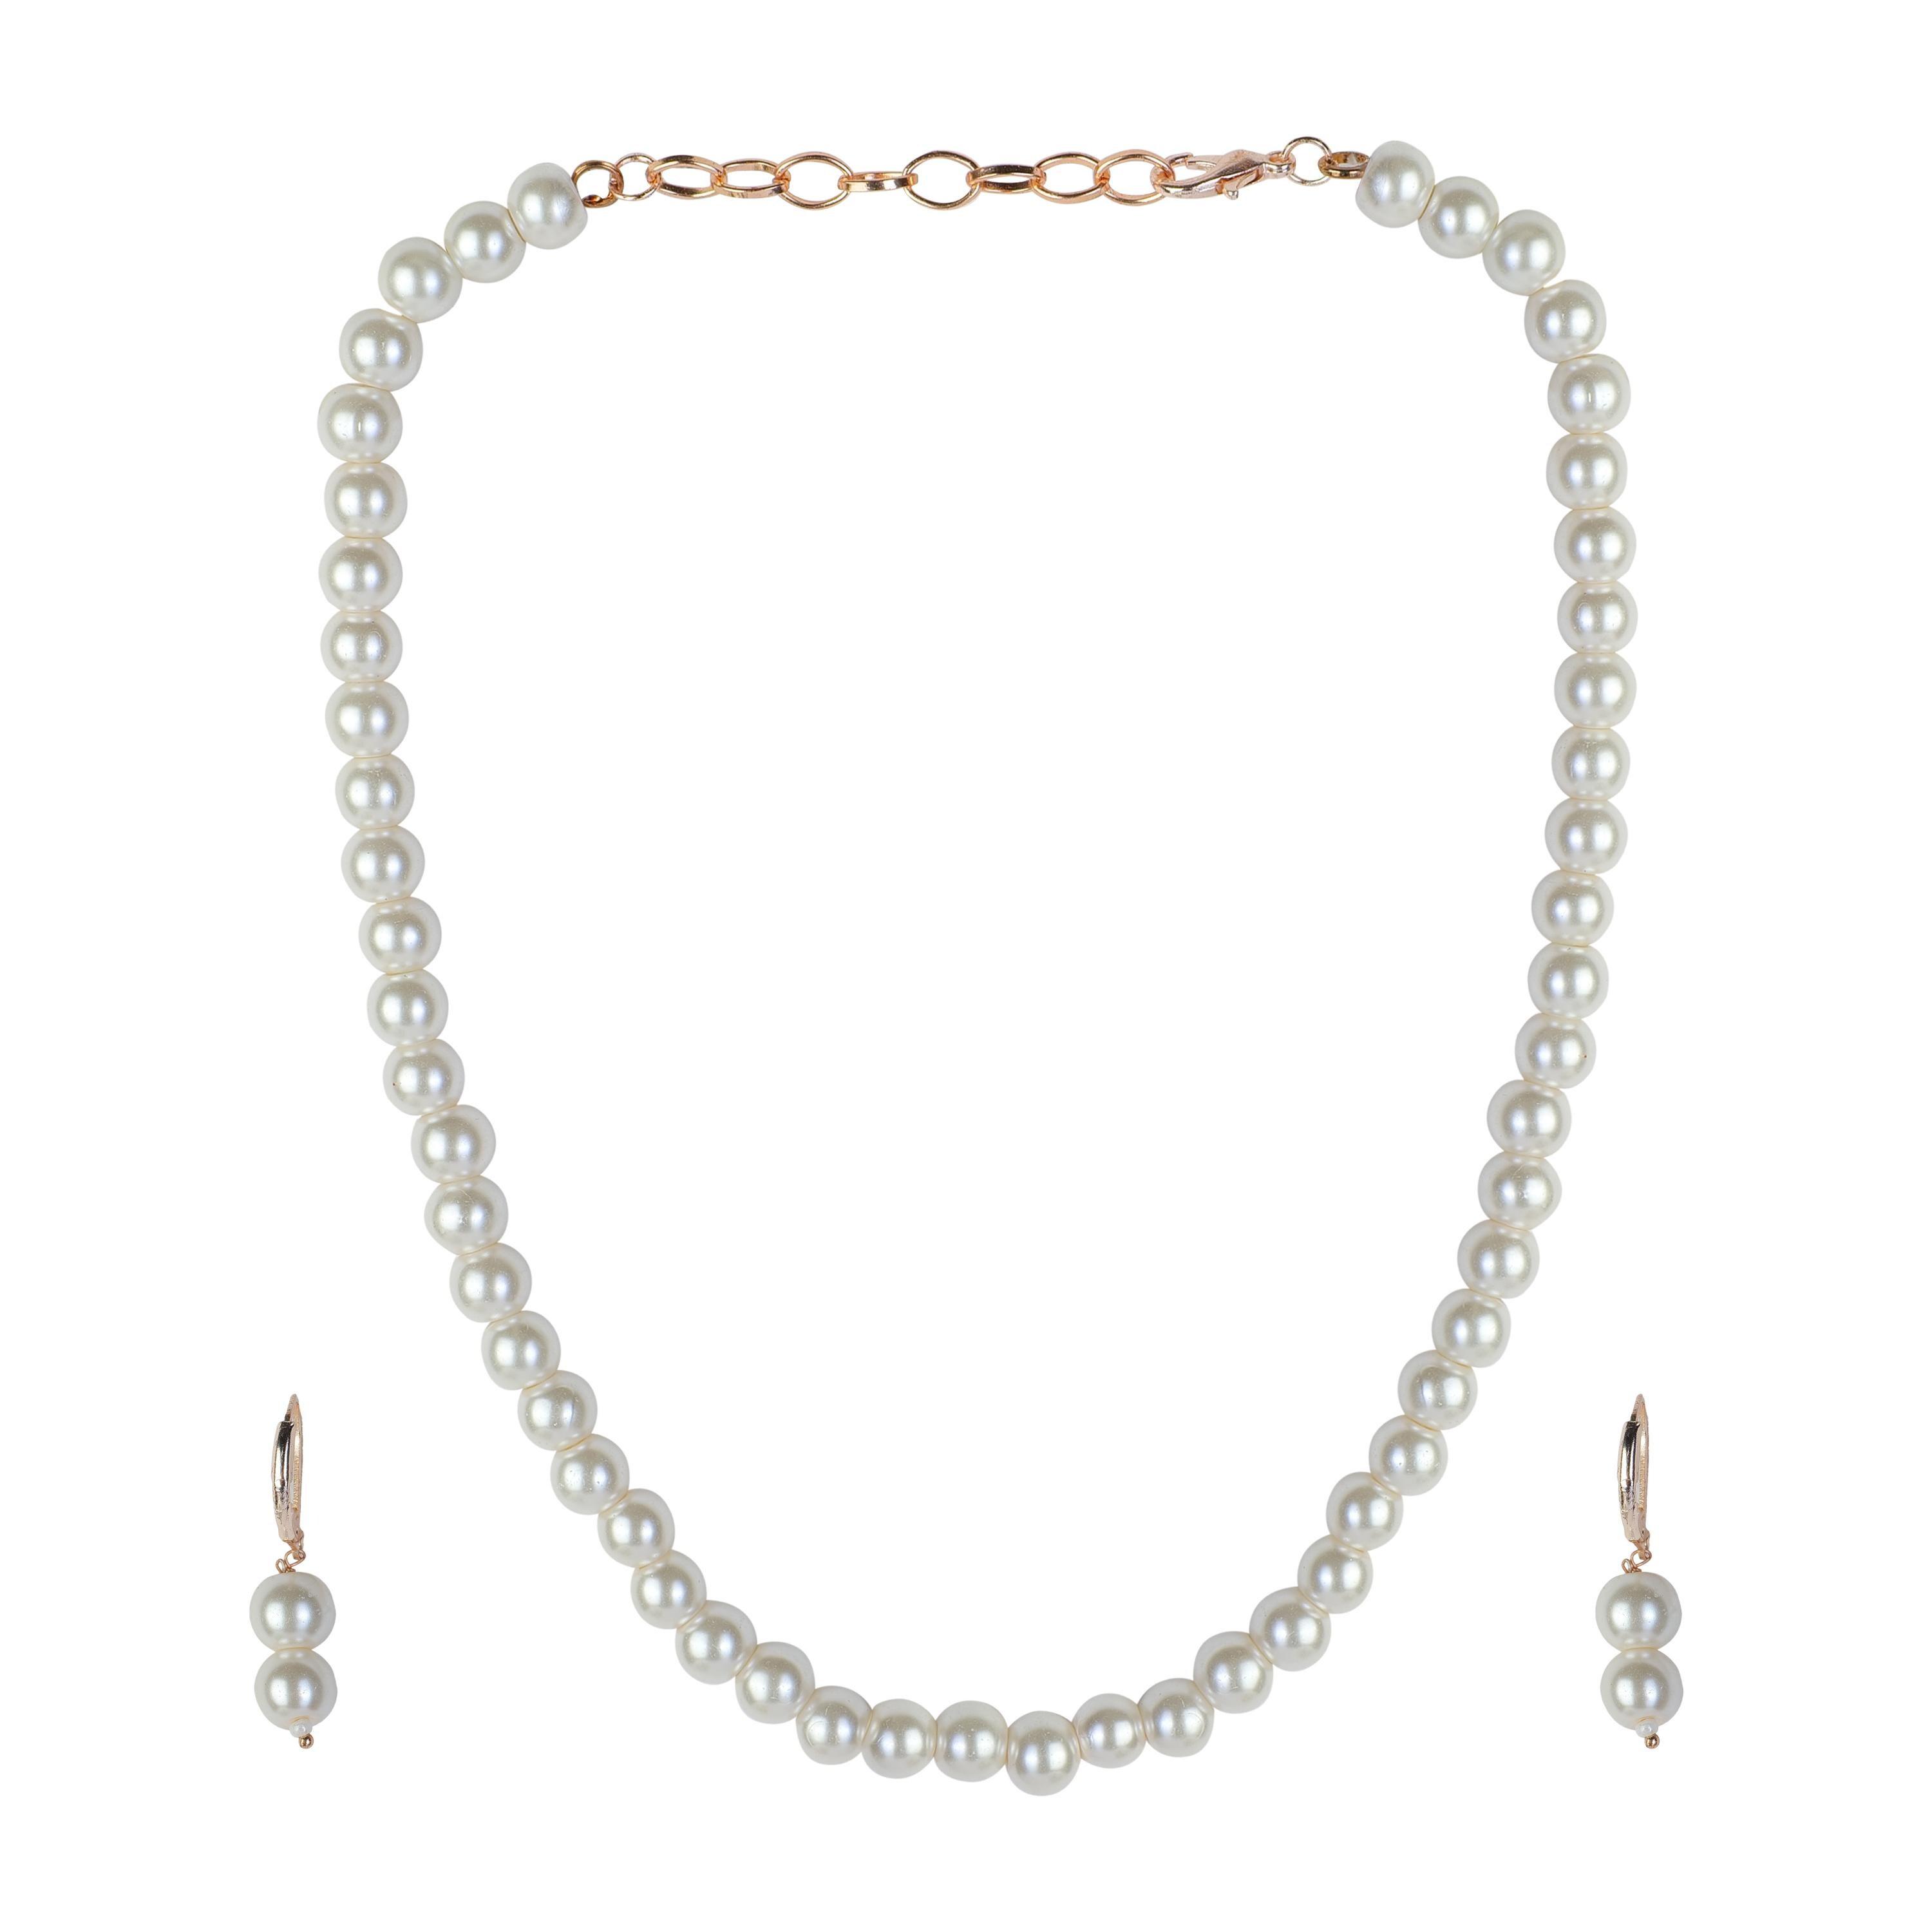
 JIYANSHI FASHION : Pearls Women's jewelry set | 3 piece jewelry set | pearl necklace, pearl bracelet, pearl earrings, set
Type: Fashion Jewellery Set
Brand: JIYANSHI FASHION
Price: Rs. 729
 Jiyanshi fashion provide you, A Jewellery set stylish fancy party wear designer traditional jewelry set for women from of the house of unique fashion.This is perfect all occasion for traditional wear ( wedding, engagement & religious for women you can wear on dresses, sarees and lehnga also with good quality product.
Features: COLOR: WHITE,IDEAL: WOMEN,HIGH QUALITY